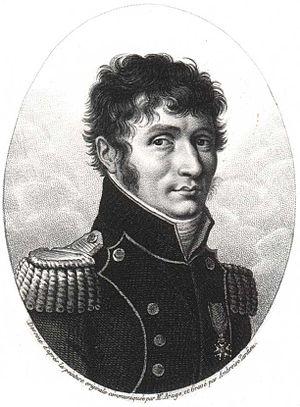
Le naturaliste et anatomiste français Georges Cuvier développe, d'après l'étude de fossiles, une théorie catastrophiste de l'histoire de la Terre.